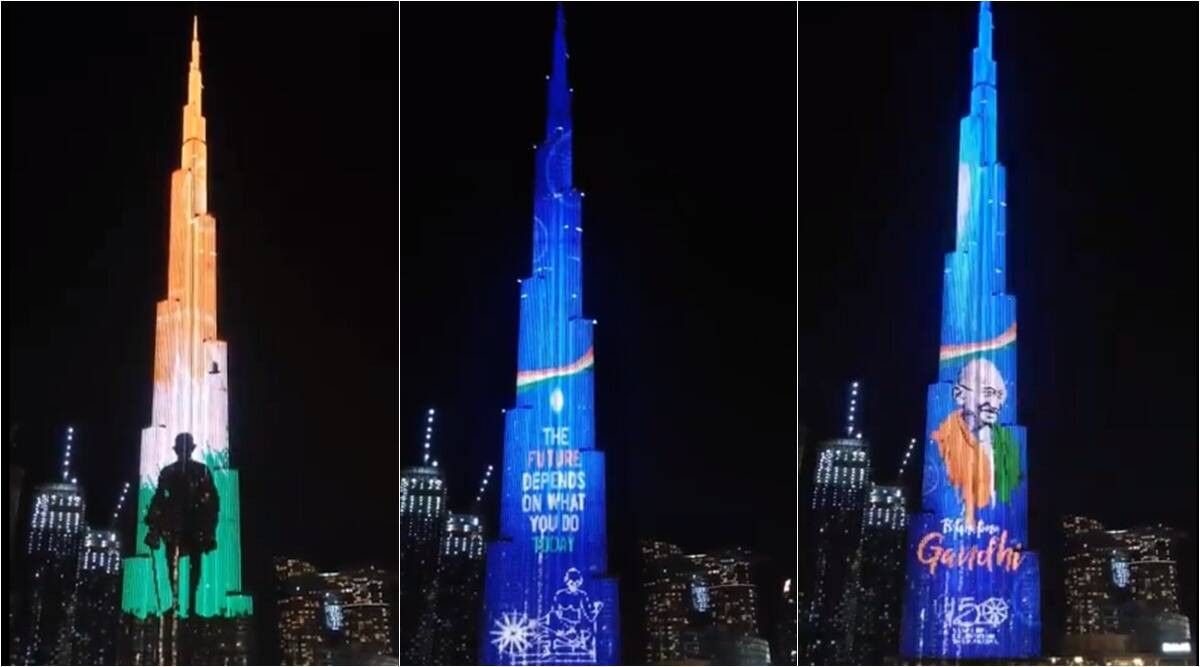
Landmark: Burj Khalifa